Honda in motorsport

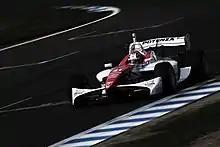
Koudai Tsukakoshi in 2012

Honda has been competing in Super Formula since 1981, and won the championship in their first year as Satoru Nakajima became champion in 1981. Honda's engines continued to win the championship for the next six years until 1988, when the closely related Mugen company replaced Honda. The Mugen engines won seven championships between 1988 and 1997, until they became the only engine manufacturer of the series in 1998, a role which lasted until 2005. Honda replaced Mugen in 2006, while Toyota also joined the series in the same season. Since then, Honda engines have won championships in 2009, 2012, 2013, 2018, 2019, 2020, 2021 and 2022.